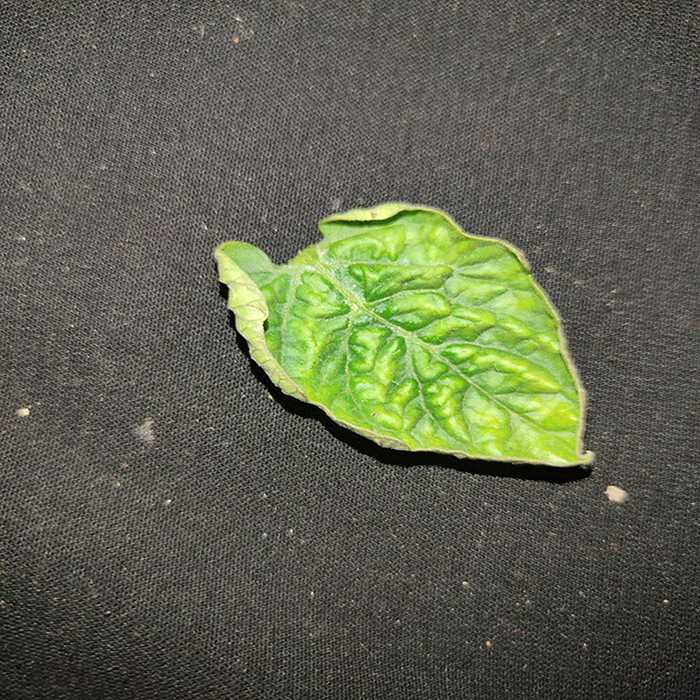
Plant: Tomato
Label: Tomato leaf curl virus